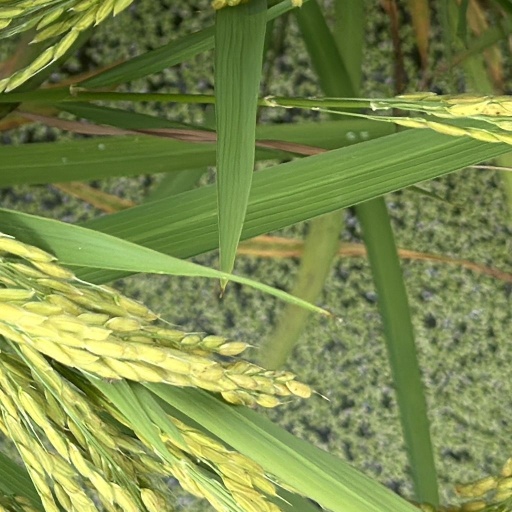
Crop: rice